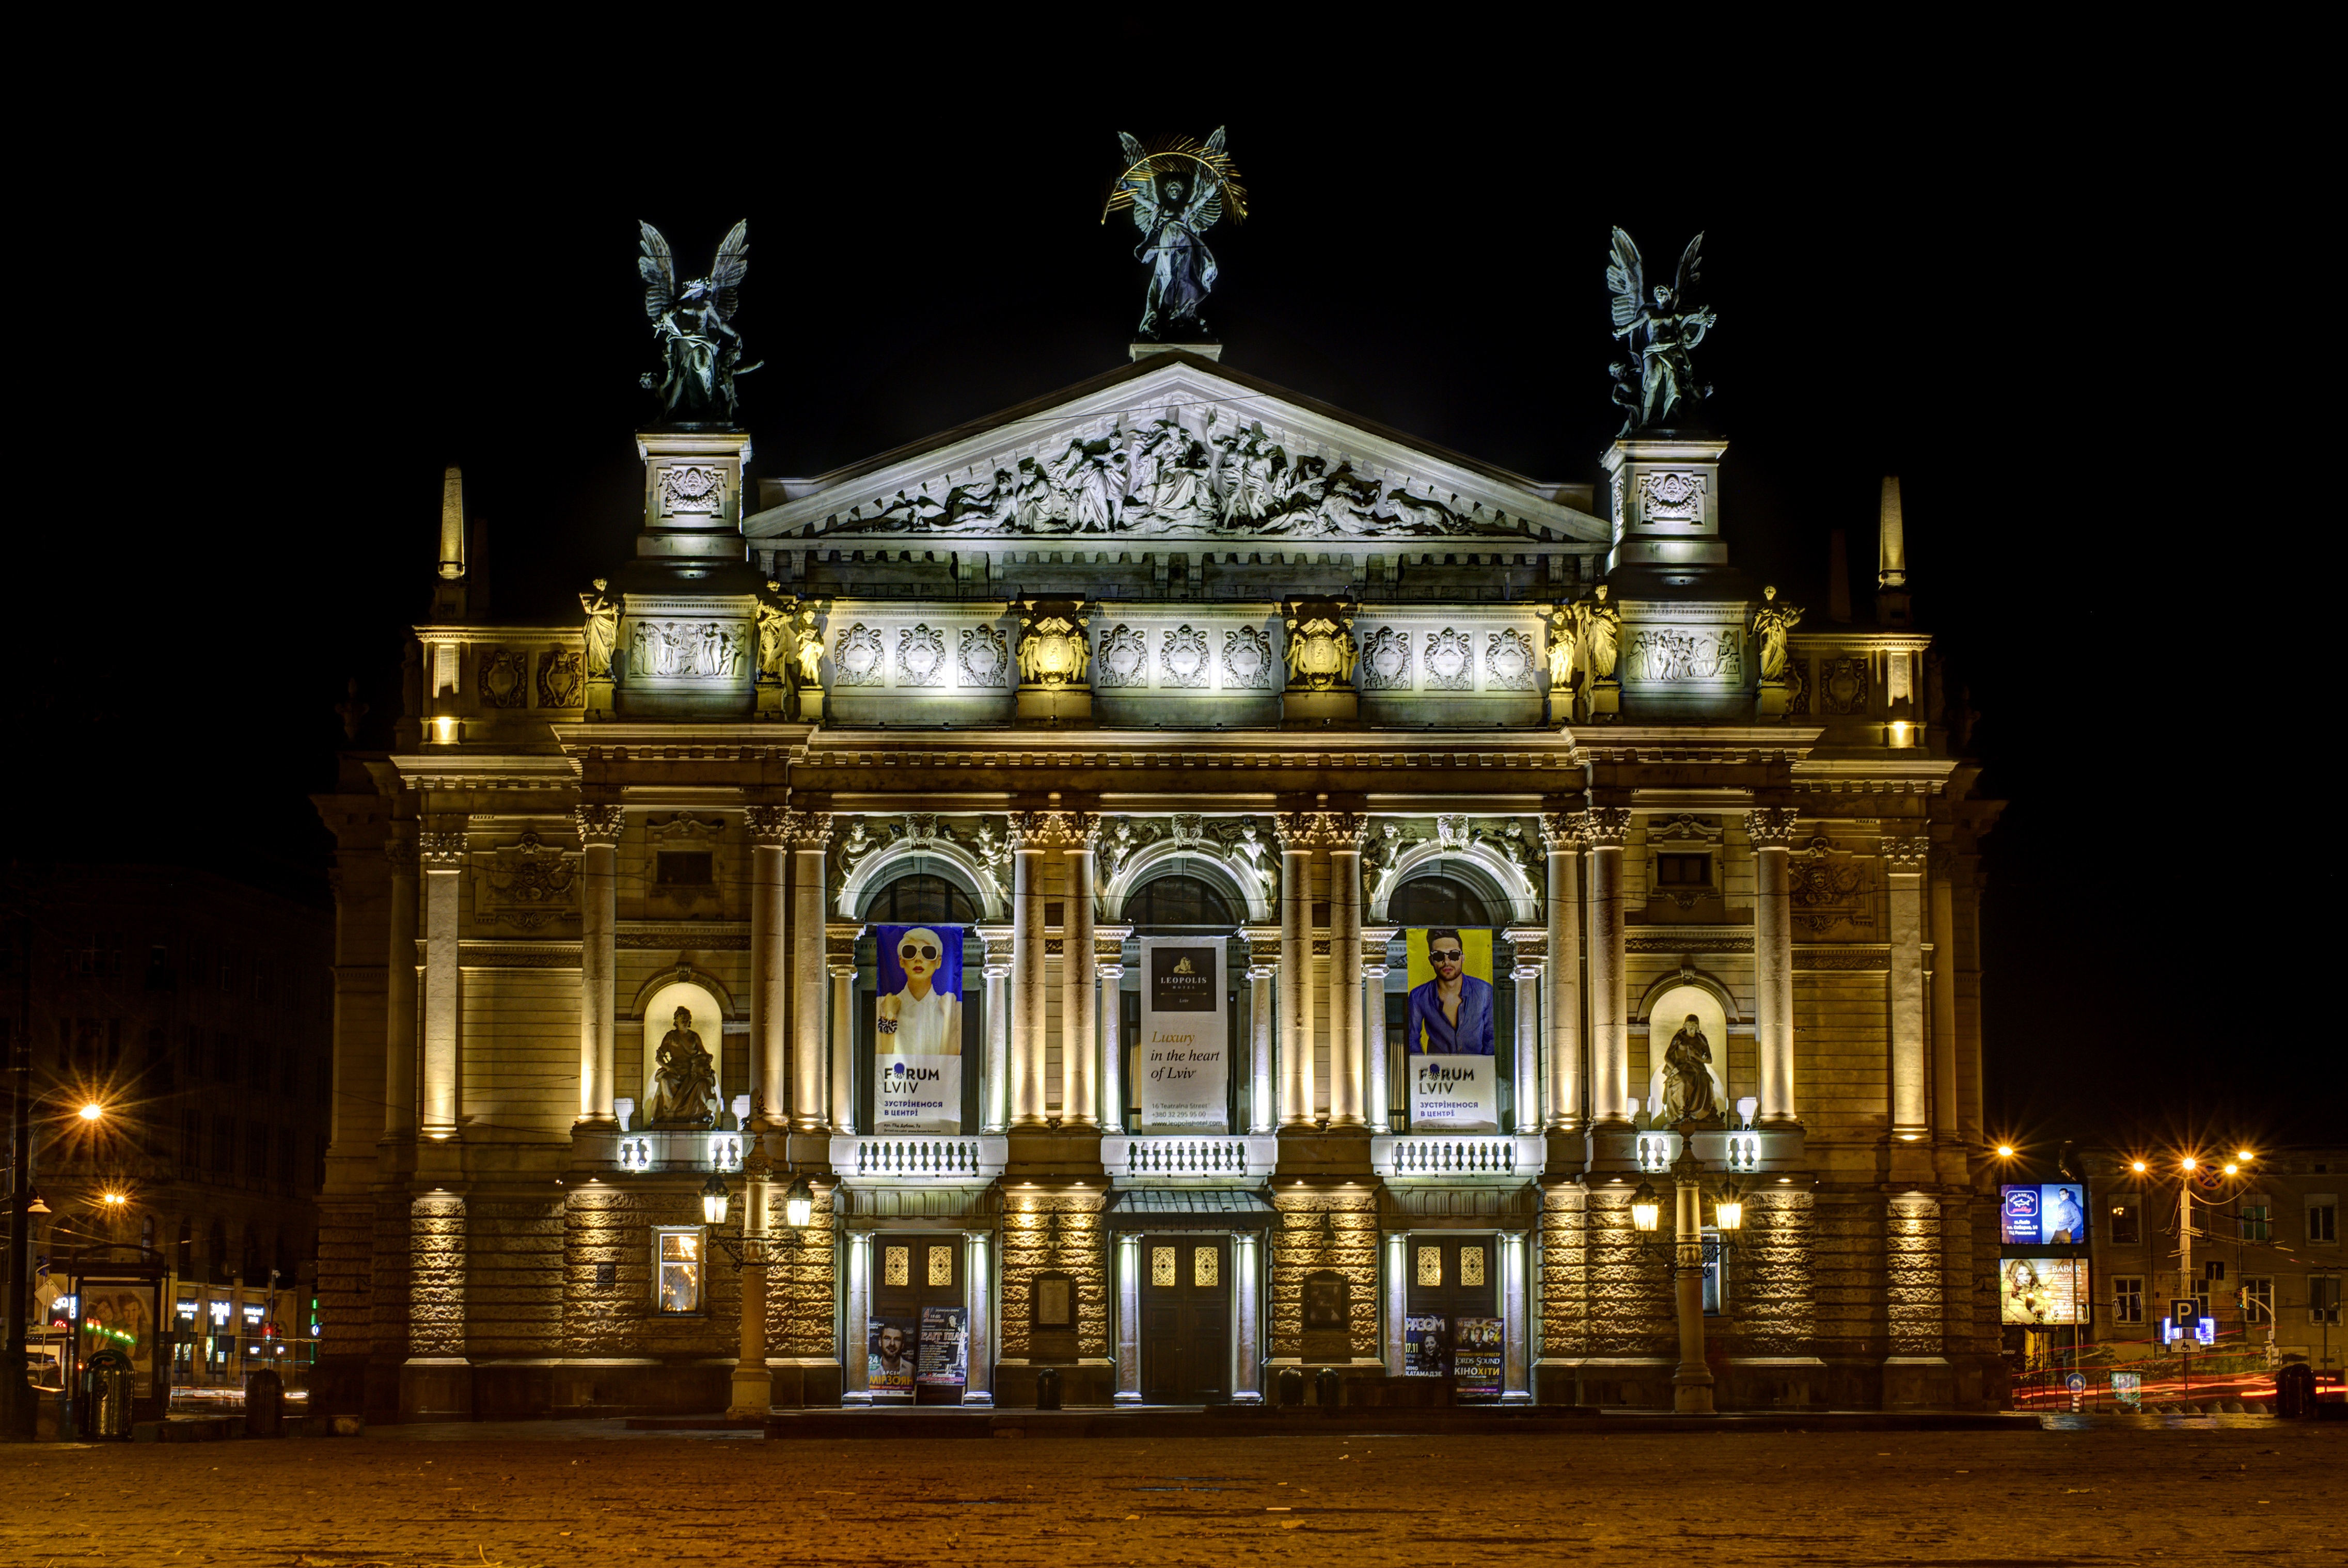
landscape, nature, music, light, architecture, street, night, house, roof, building, palace, old, city, stone, photo, summer, vacation, tourist, europe, statue, green, column, journey, opera, opera house, shadow, romantic, ancient, landmark, facade, cathedral, tourism, lighting, gothic, place of worship, ballet, sculpture, capital, theatre, national, art, lights, orchestra, gold, design, euro, ukraine, culture, beautiful, center, history, style, renaissance, european, famous, unesco, historical, classic, basilica, traditional, baroque, metropolis, milestone, architectural, lviv, the fa ade of the, sights, appearance, ukrainian language, eastern galicia